Tvrtko II of Bosnia

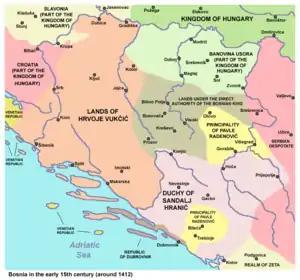
Bosnia in the first decades of the 15th century, with the royal demesne in olive green.

King Ostoja alienated the nobility by attempting to assert his independence from them. In March 1404, he fell out with his most powerful vassals, Hrvoje Vukčić Hrvatinić and Sandalj Hranić Kosača. At the end of April or the beginning of May, a "stanak" in Mile was convoked in which the nobility deposed Ostoja, who fled to the court of the Hungarian king, Sigismund of Luxembourg. A new "stanak" was held to elect Ostoja's successor at the end of May. Ragusan authorities proposed Hrvoje or, alternatively, the exiled nobleman Pavle Radišić as the next king. Unexpectedly, the "stanak" concluded with the election of Tvrtko II, who had been completely ignored in the previous royal elections. It is not known who advocated his accession, but he must have owed it to Hrvoje and Sandalj. The choice was likely helped by Tvrtko II's parentage, as well as the expectance that he would not hinder the nobility's autonomy.